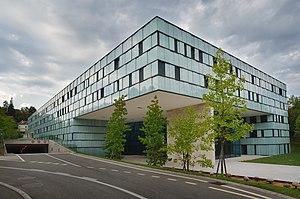
Organisation mondiale de la santé (Genève, Suisse)
Le Programme commun des Nations Unies sur le VIH/sida ou plus simplement ONUSIDA est un programme de l'ONU destiné à coordonner l'action des différentes agences spécialisées de l'ONU pour lutter contre la pandémie de VIH / sida.